Describe the emotion expressed in this image:  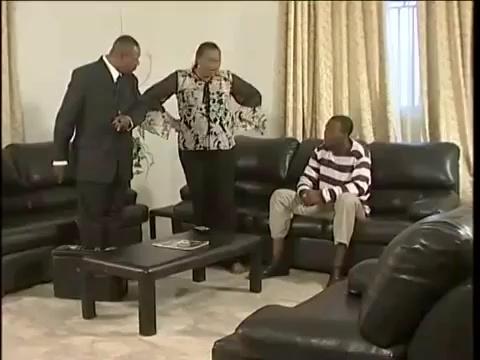
This person displays Suffering, valence and arousal with low intensity.